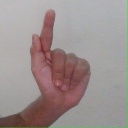
अक्षर: ळ